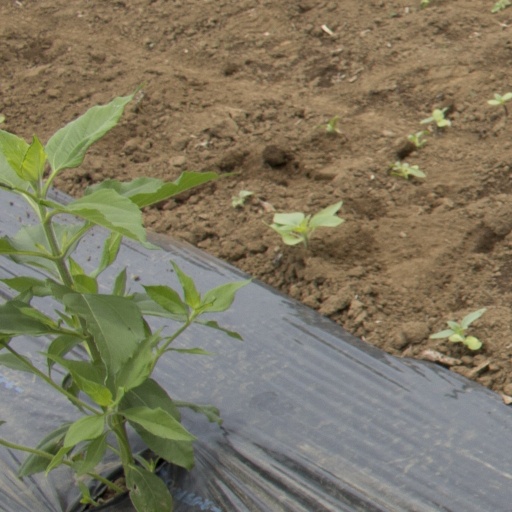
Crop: Jerusalem artichoke